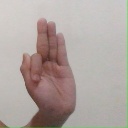
अक्षर: फ